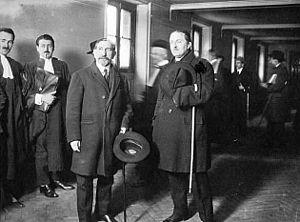
L'Action française est une école de pensée et un mouvement politique nationaliste et royaliste d'extrême droite, soutien de la maison d'Orléans, qui s’est principalement développé dans la première moitié du XXᵉ siècle en France.
Charles Maurras, né le 20 avril 1868 à Martigues et mort le 16 novembre 1952 à Saint-Symphorien-lès-Tours, est un journaliste, essayiste, homme politique et poète français, membre de l'Académie française. Théoricien du nationalisme intégral, il est l'une des figures de proue de l'Action française, principal mouvement intellectuel et politique d'extrême droite sous la Troisième République.
Maxime Real del Sarte, né le 2 mai 1888, à Paris et mort le 15 février 1954 à Saint-Jean-de-Luz, est un sculpteur français, mutilé de guerre, fondateur et chef des Camelots du roi.
La Fédération nationale des Camelots du roi est un réseau de vendeurs du journal L'Action française et de militants royalistes qui constituent le service d'ordre et de protection du mouvement de l'Action française. Ils sont actifs entre 1908 et 1936.